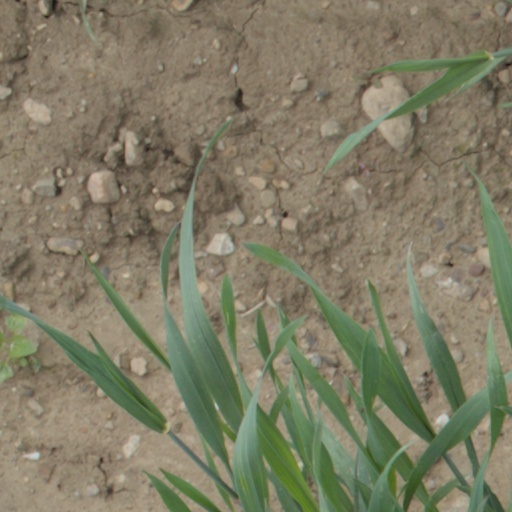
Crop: wheat